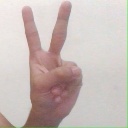
अक्षर: क